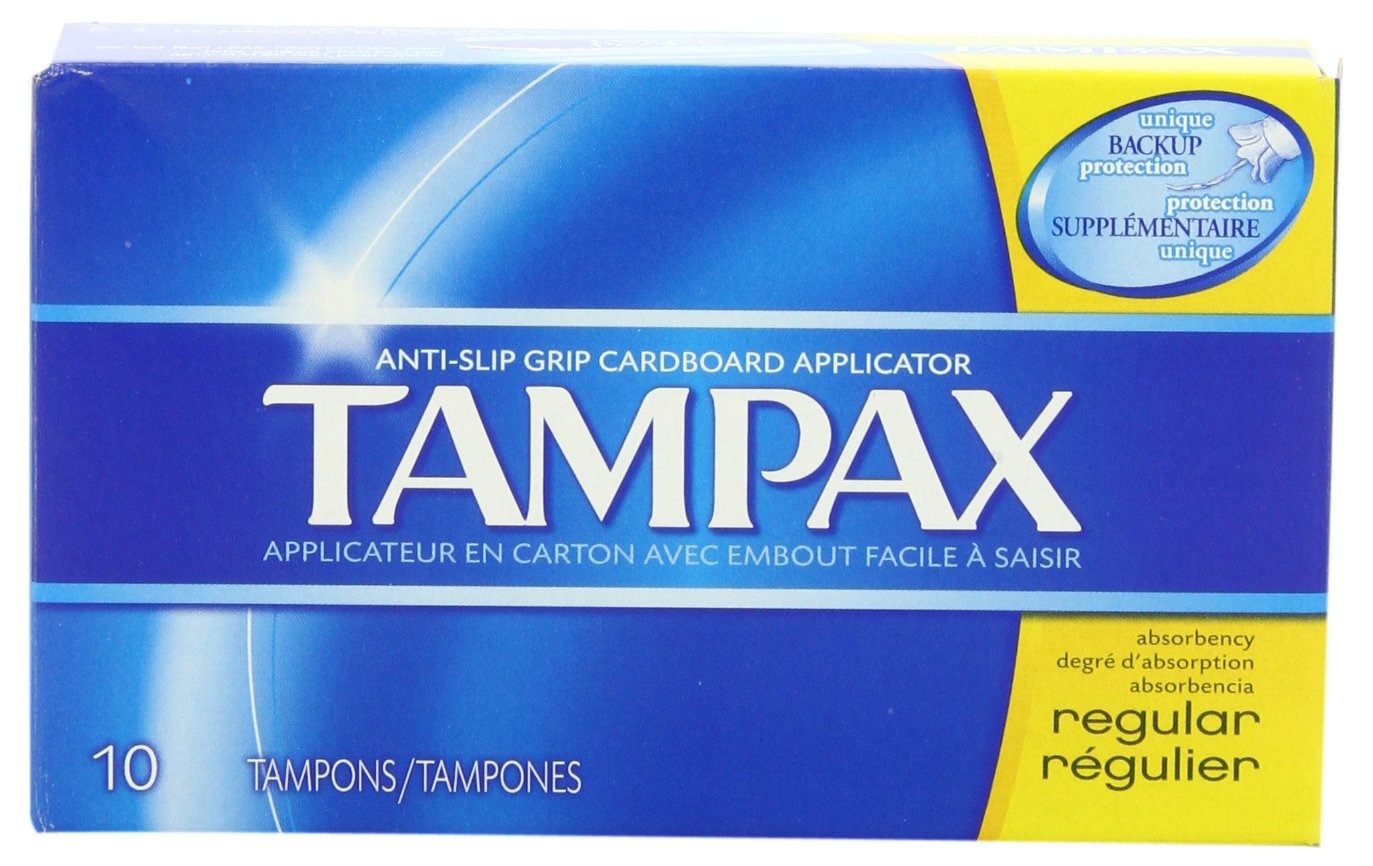
Item Name: Tampax Cardboard Applicator Absorbency Tampons, Regular, 10 Count
Bullet Point 1: Unique back-up protection
Bullet Point 2: Your shape is unique, formfit gently expands to fit your unique shape
Bullet Point 3: LeakGuard skirt helps stop leaks
Bullet Point 4: Strong, durable wrapper
Bullet Point 5: Get up to eight hours of protection; Use maximum of eight hours
Value: 10.0
Unit: count

Price: 6.55